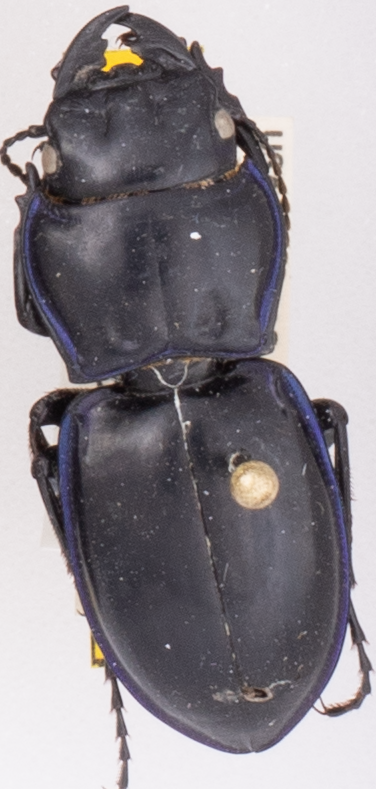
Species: Pasimachus elongatus
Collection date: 2021-08-18
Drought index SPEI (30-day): -1.01
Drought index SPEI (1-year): -0.39
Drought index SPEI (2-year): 0.03